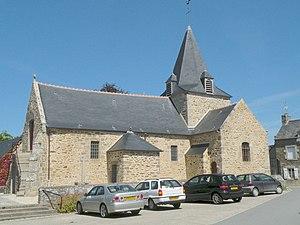
Église Saint-Laurent de Langrolay-sur-Rance.Brezhoneg: Iliz Langorlae.
Langrolay-sur-Rance [lɑ̃gʁɔlɛ syʁ ʁɑ̃s] est une commune française située dans le département des Côtes-d'Armor, en région Bretagne.
La liste des églises des Côtes-d'Armor recense de la manière la plus complète possible les églises, cathédrales et basiliques situées dans le département français des Côtes-d'Armor.